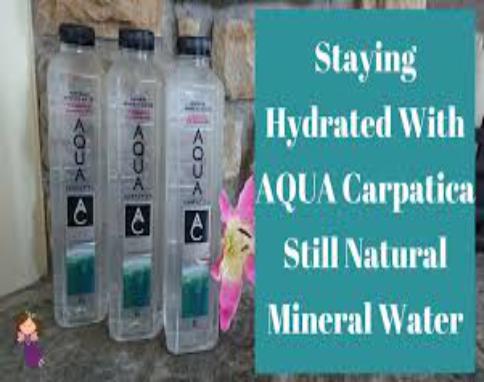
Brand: Aqua Carpatica
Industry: Food